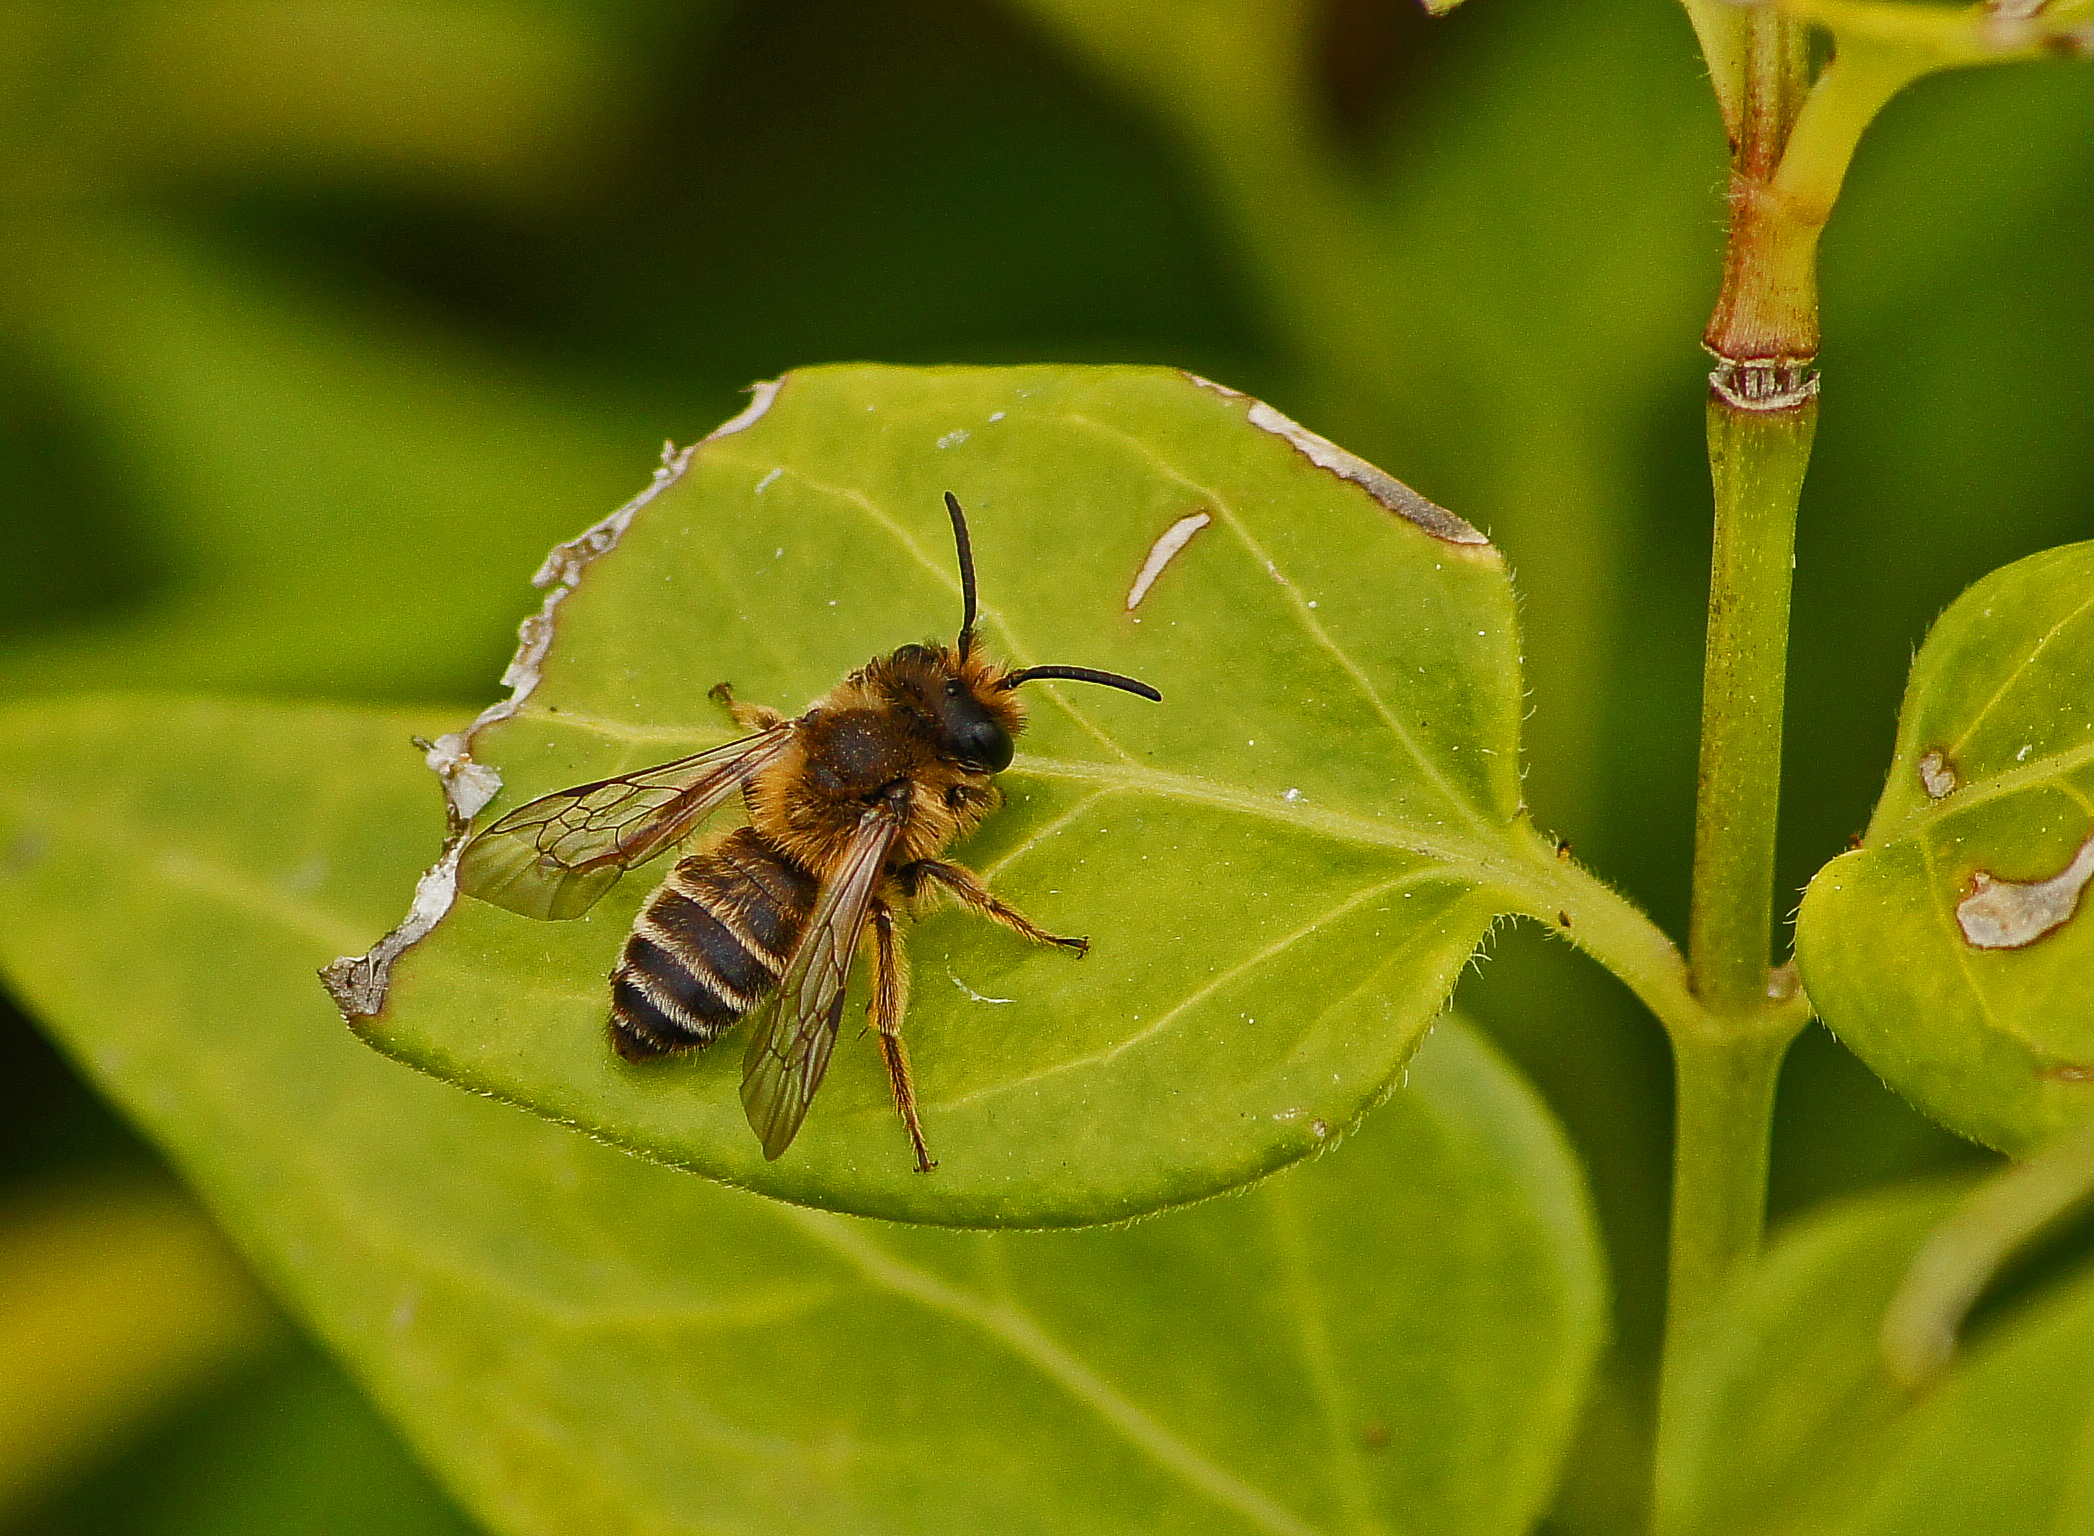
nature, photography, leaf, flower, fly, wildlife, green, insect, macro, botany, flora, fauna, invertebrate, close up, animals, bee, naturaleza, pest, nectar, ggl1, animales, sonya55vy, macro photography, arthropod, ff, honey bee, leaf beetle, plant stem, membrane winged insect